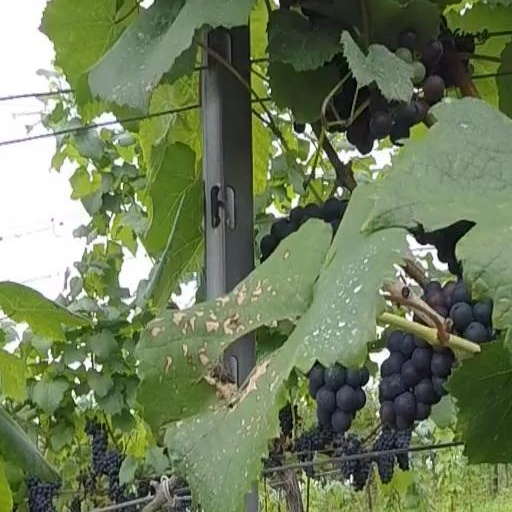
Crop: grape